Emperor Kinmei

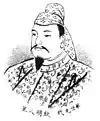
Emperor Kinmei, from "Rekidai Son'ei" (Portraits of Japanese Emperors) by Kōtarō Miyake, 1894

was the 29th emperor of Japan, according to the traditional order of succession. His reign is said to have spanned the years from 539 to 571. Most historians support either the view that Kinmei is the first historically verifiable Japanese emperor or the view that Yuryaku (the 21st) is.